Croydon Minster

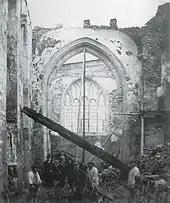
The ruins of the church, following its destruction in 1867: the north chancel aisle looking east

The medieval building underwent some restoration in 1851 and 1857–9, under the direction of George Gilbert Scott. On the night of 5 January 1867, a fire broke out – possibly caused by overheating of the poorly positioned flues of recently installed Gurney stoves – which eventually gutted the entire building. It was rebuilt to Scott's designs between 1867 and 1869, incorporating some of the medieval remains (notably the west tower and south porch), and essentially following the medieval plan, while enlarging the building by extending its footprint further east. During the period of rebuilding, services were held in a temporary "iron church", with seating for 700, erected in April 1868 in Scarbrook Road.